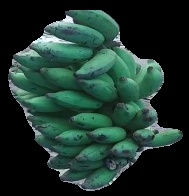
Variety: elakki-bale
Grade: grade3